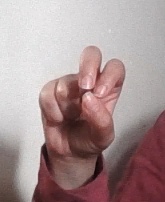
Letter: gaaf